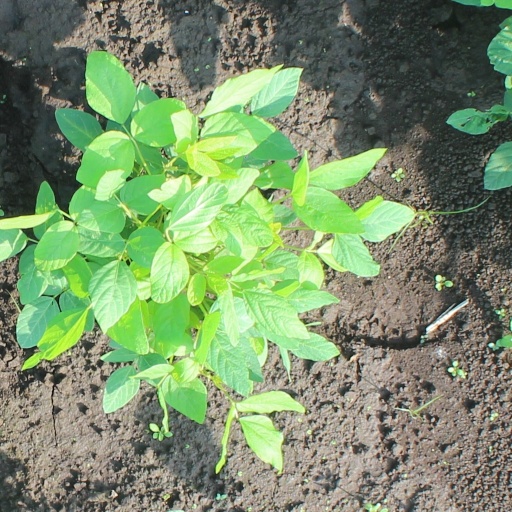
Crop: soybean